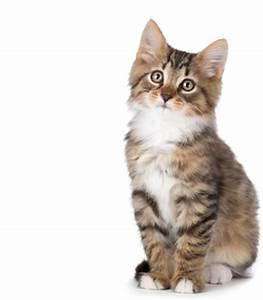
cat